Vilhena Palace

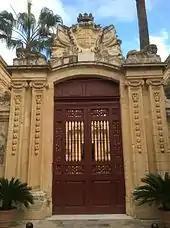
The arch leading to the forecourt

Vilhena Palace is a large building which is considered to be "an excellent example of French Baroque." It has a U-shaped forecourt surrounded with loggias, which follows the plan of the original castle, and it possibly contains some remnants of the 16th century palace incorporated into the structure. The forecourt is approached through a gate decorated with Vilhena's coat of arms. The central façade of the palace contains the ornate main doorway, which is flanked by Corinthian columns and is surmounted by a bronze relief of De Vilhena and another coat of arms.